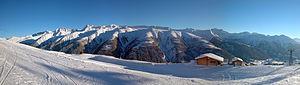
Suisse, Goms, Bellwald. Regard sur le vallée.